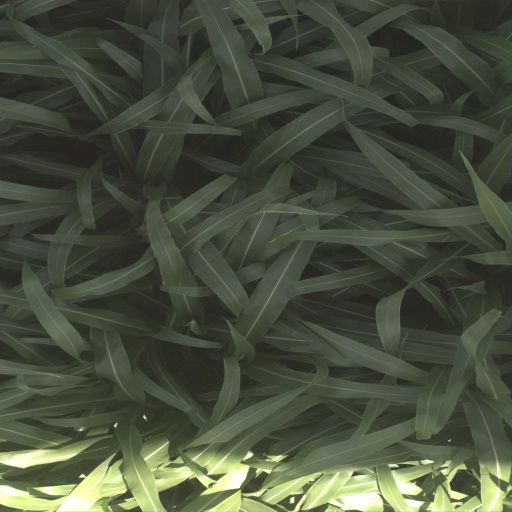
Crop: sorghum